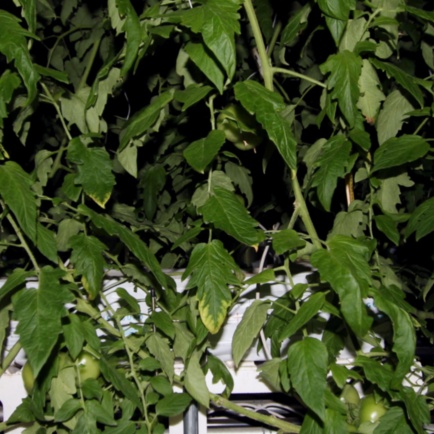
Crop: tomato